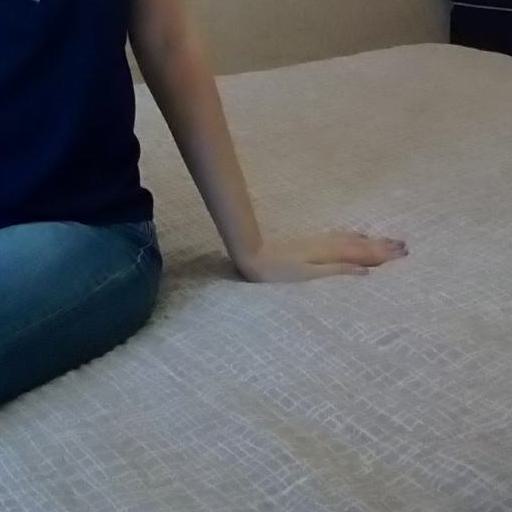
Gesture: no_gesture